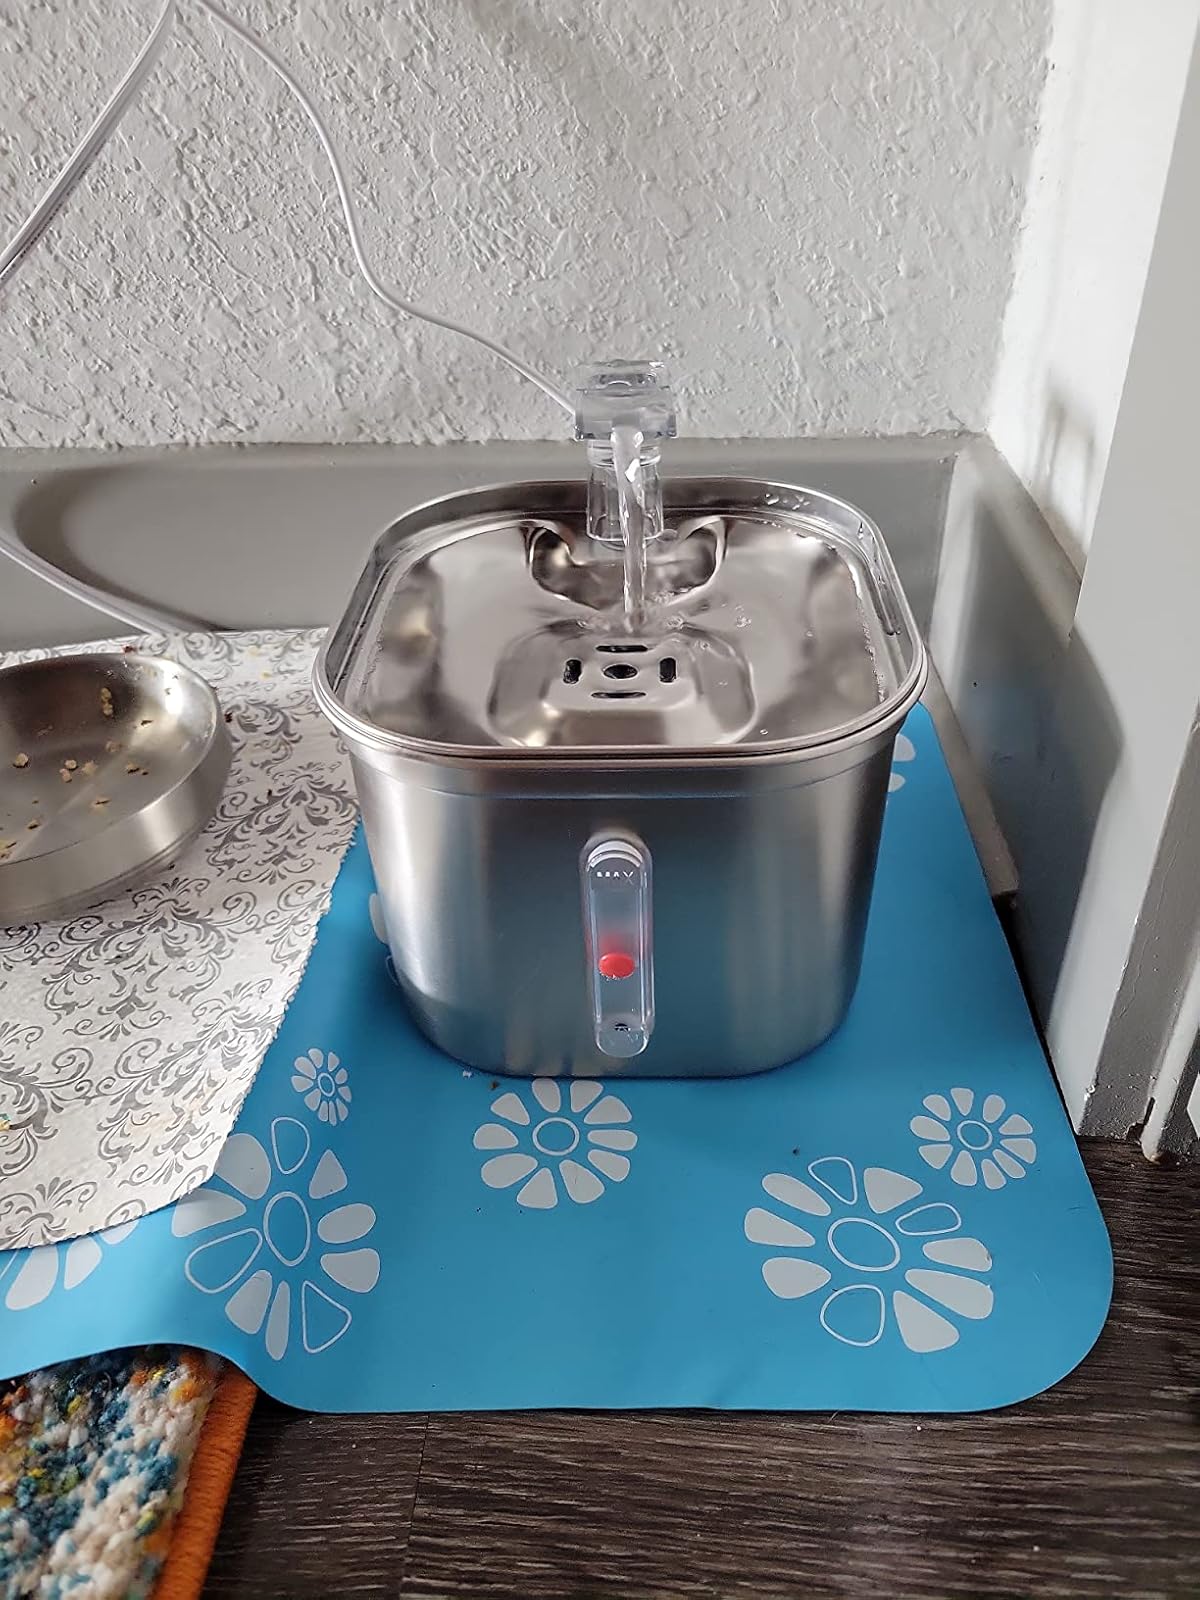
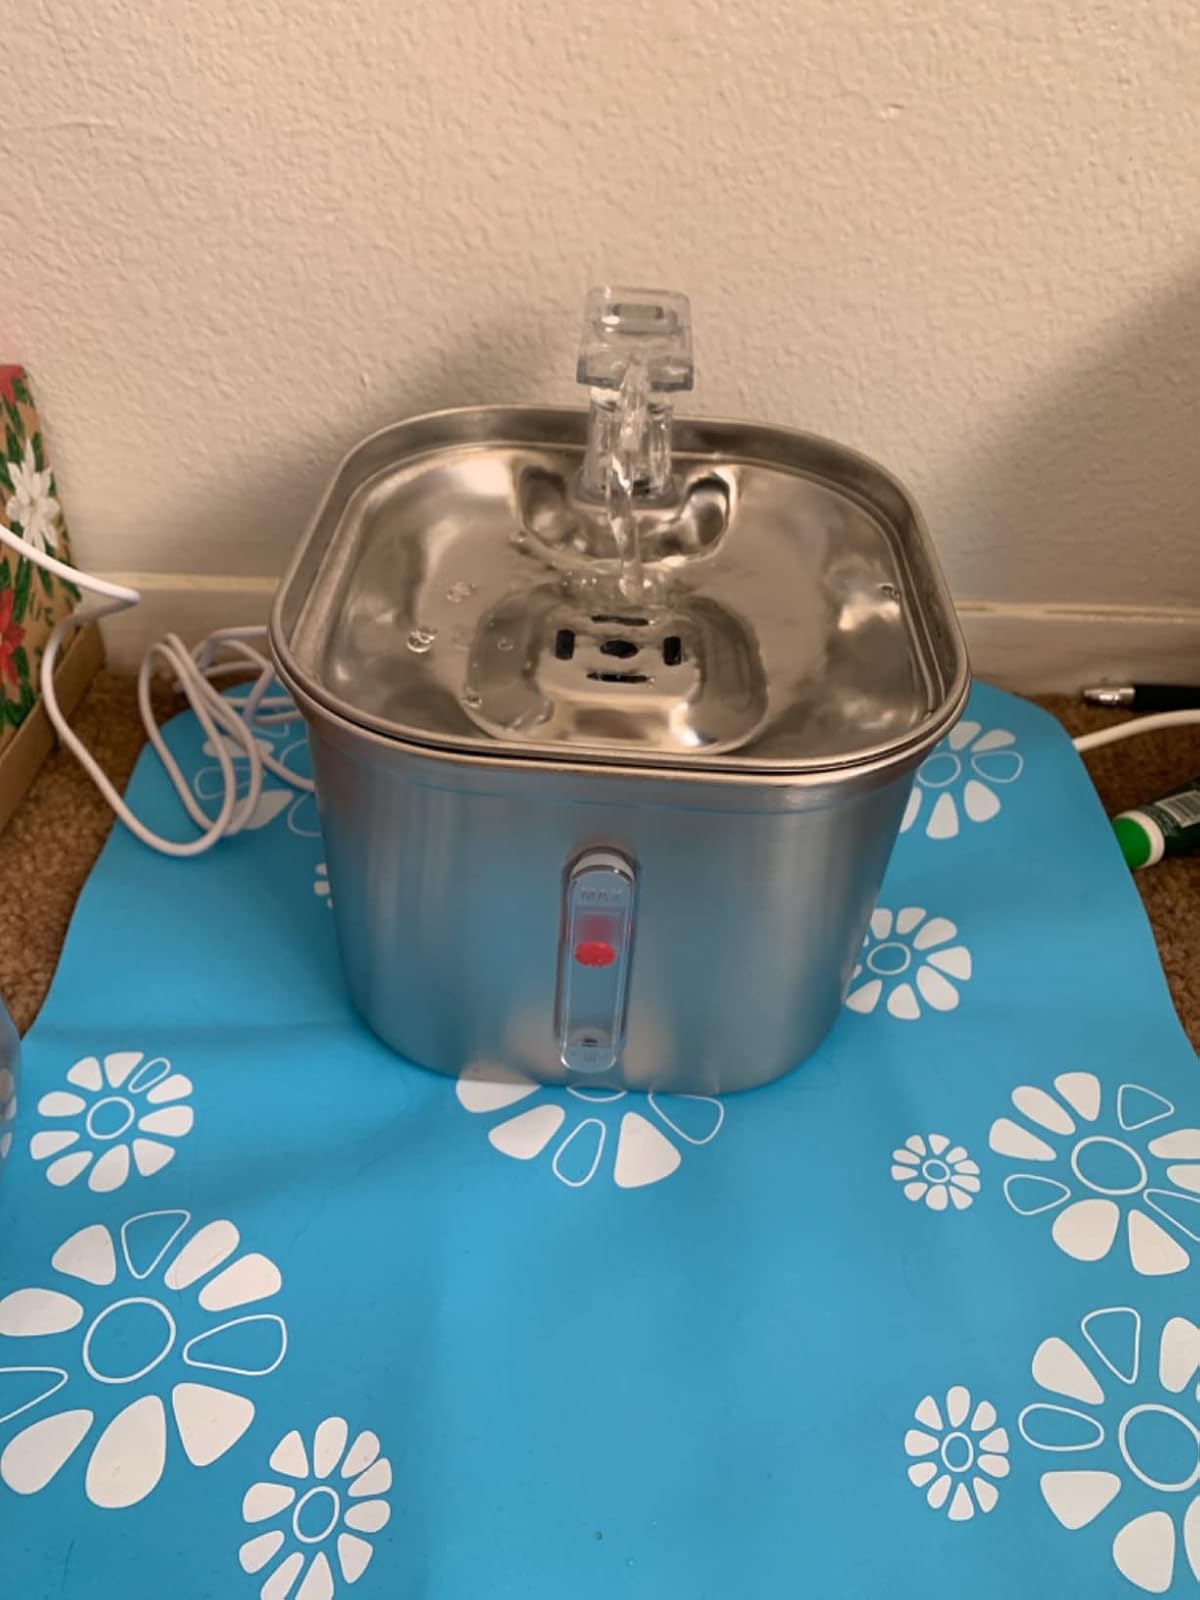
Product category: items_bowl
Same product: yes